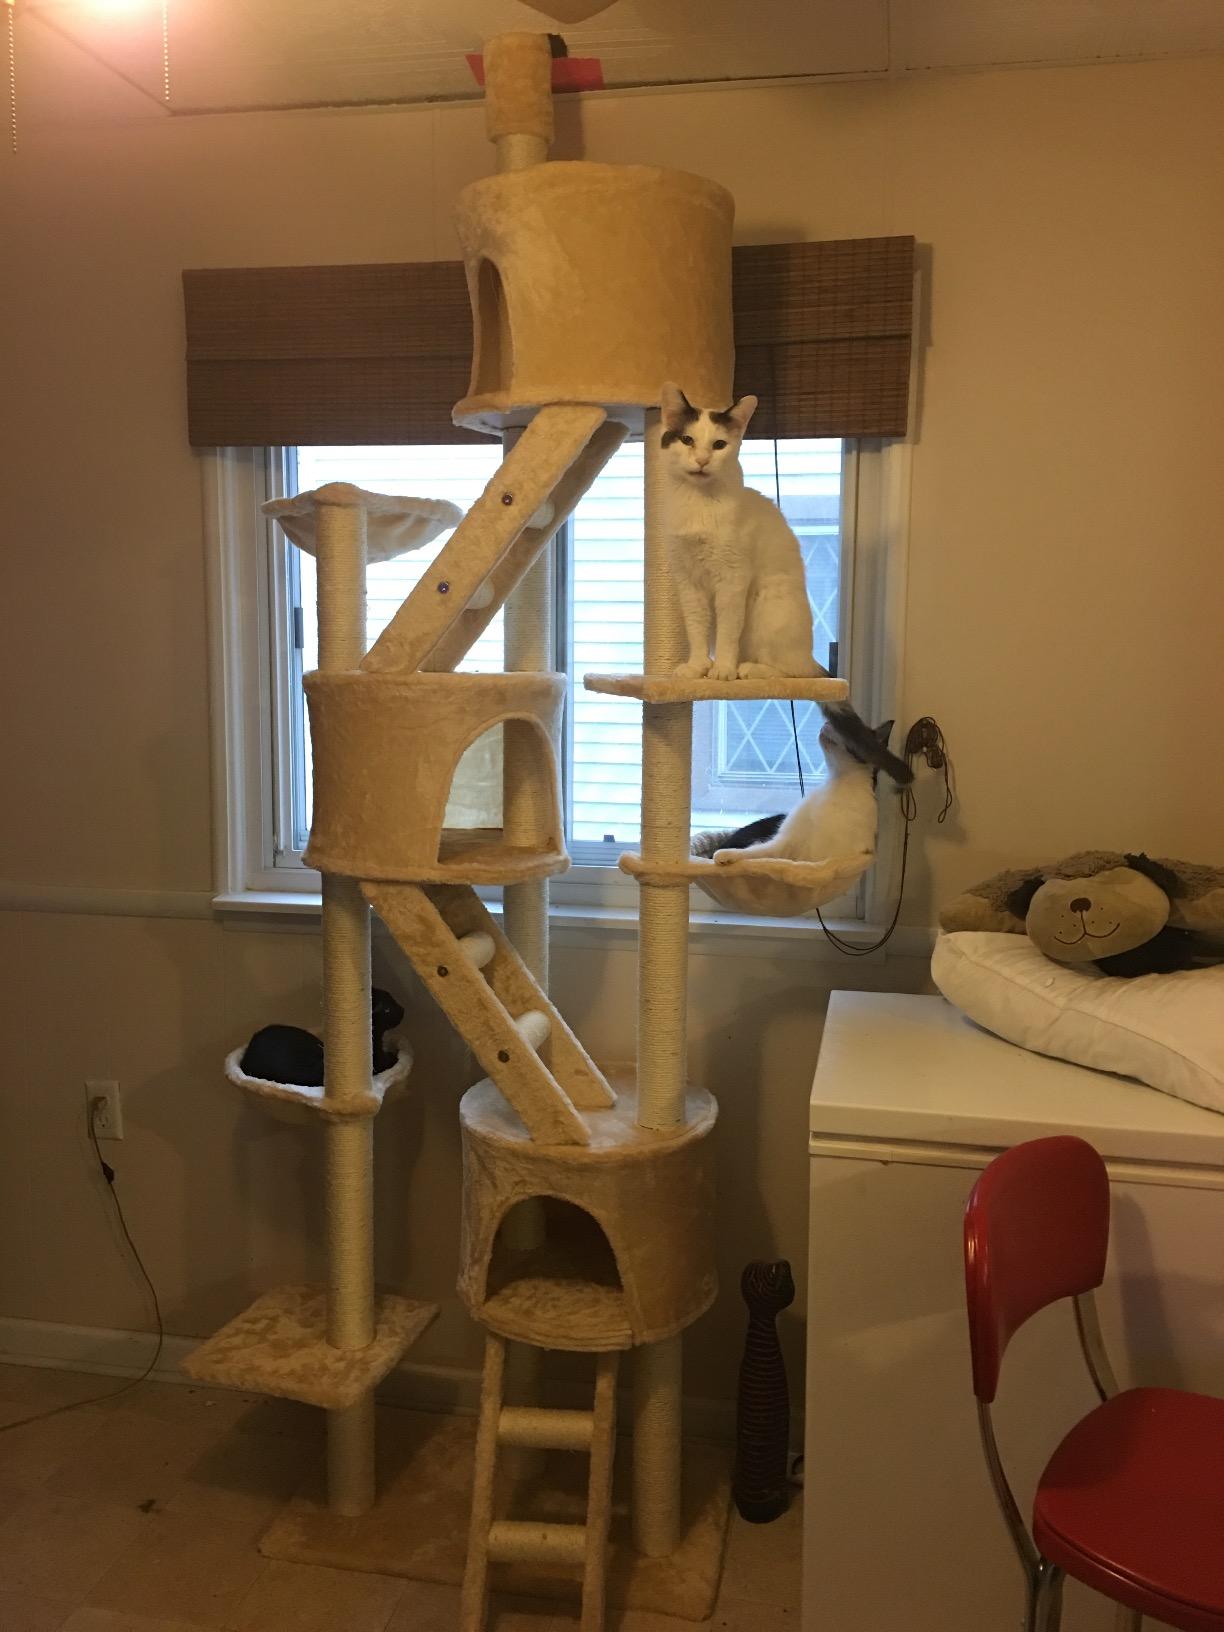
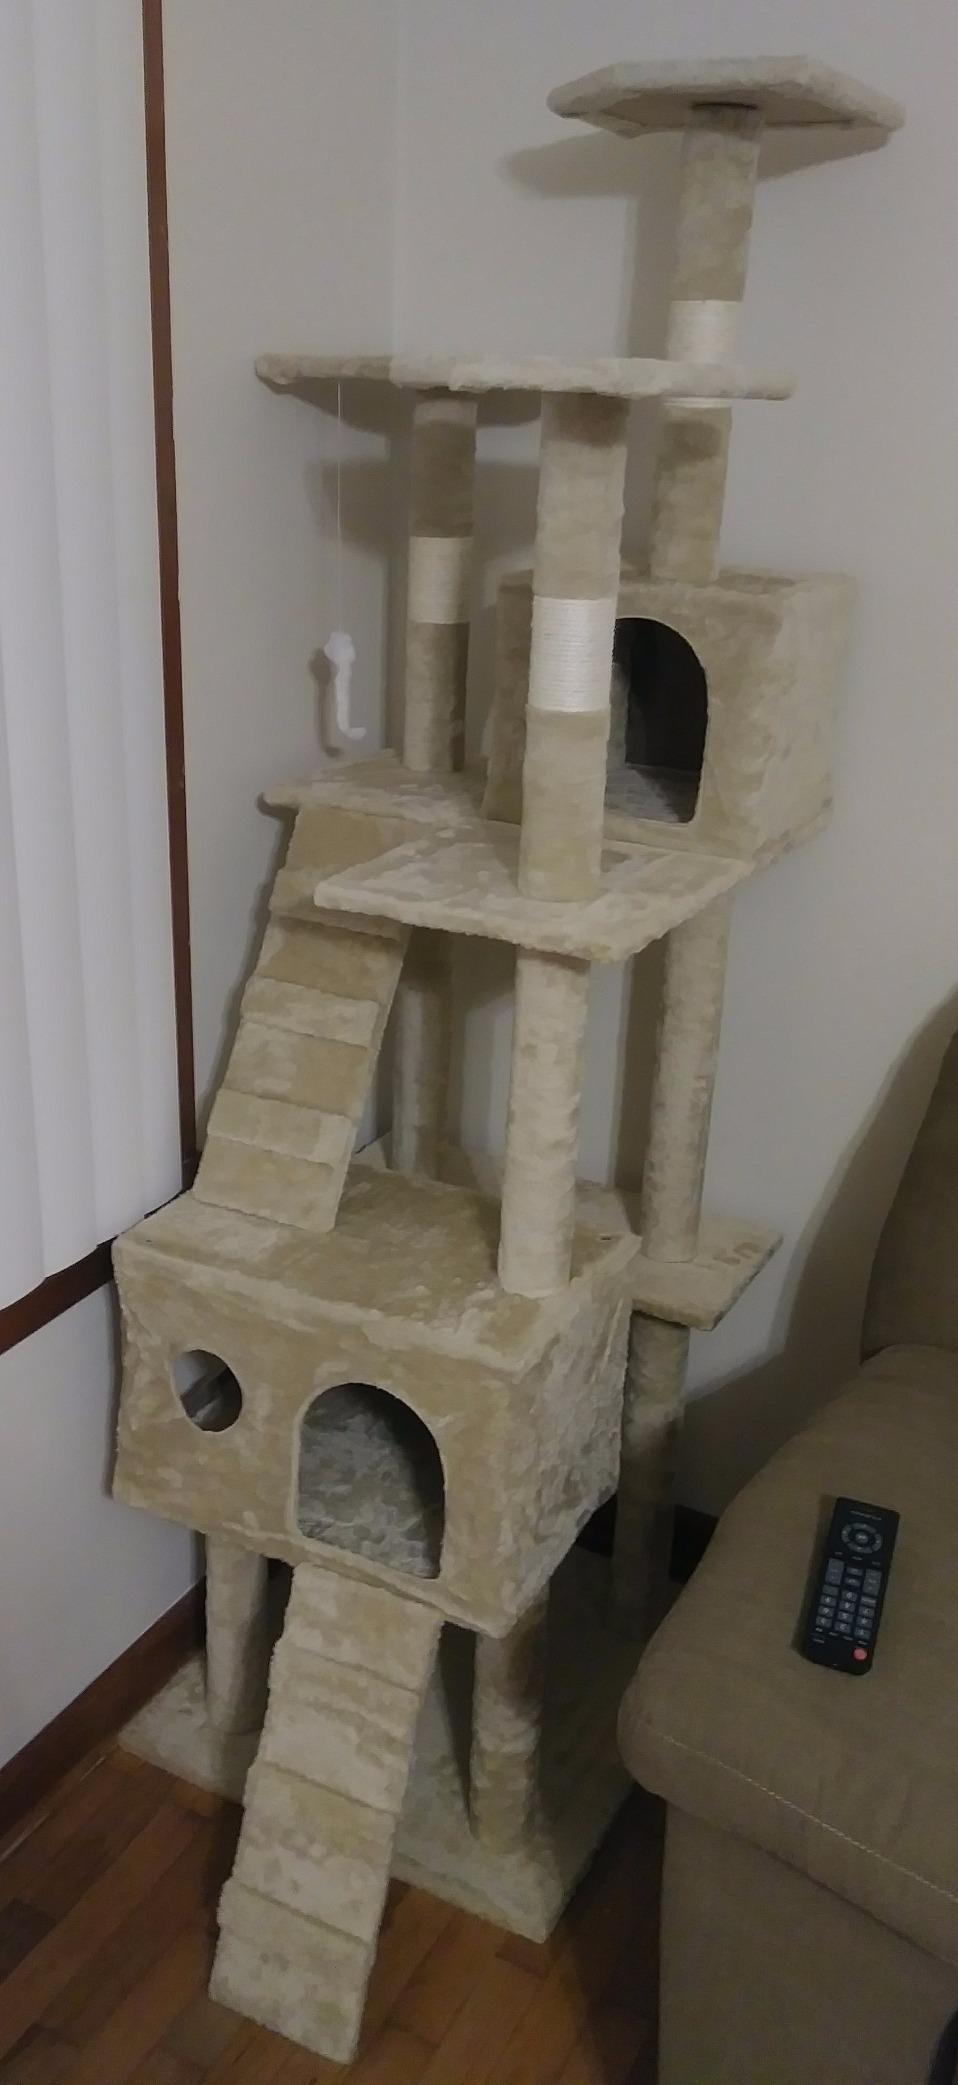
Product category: items_cat tree
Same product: no